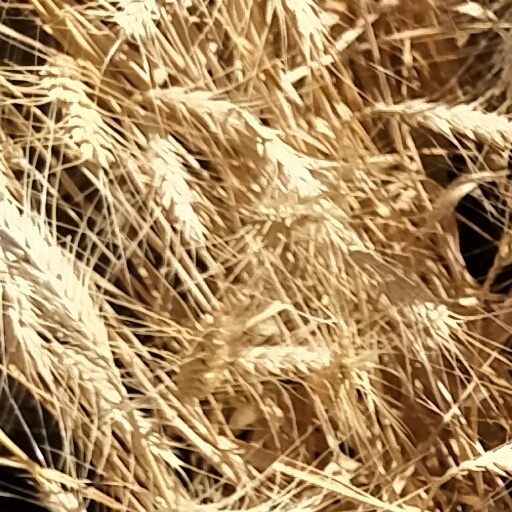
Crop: wheat